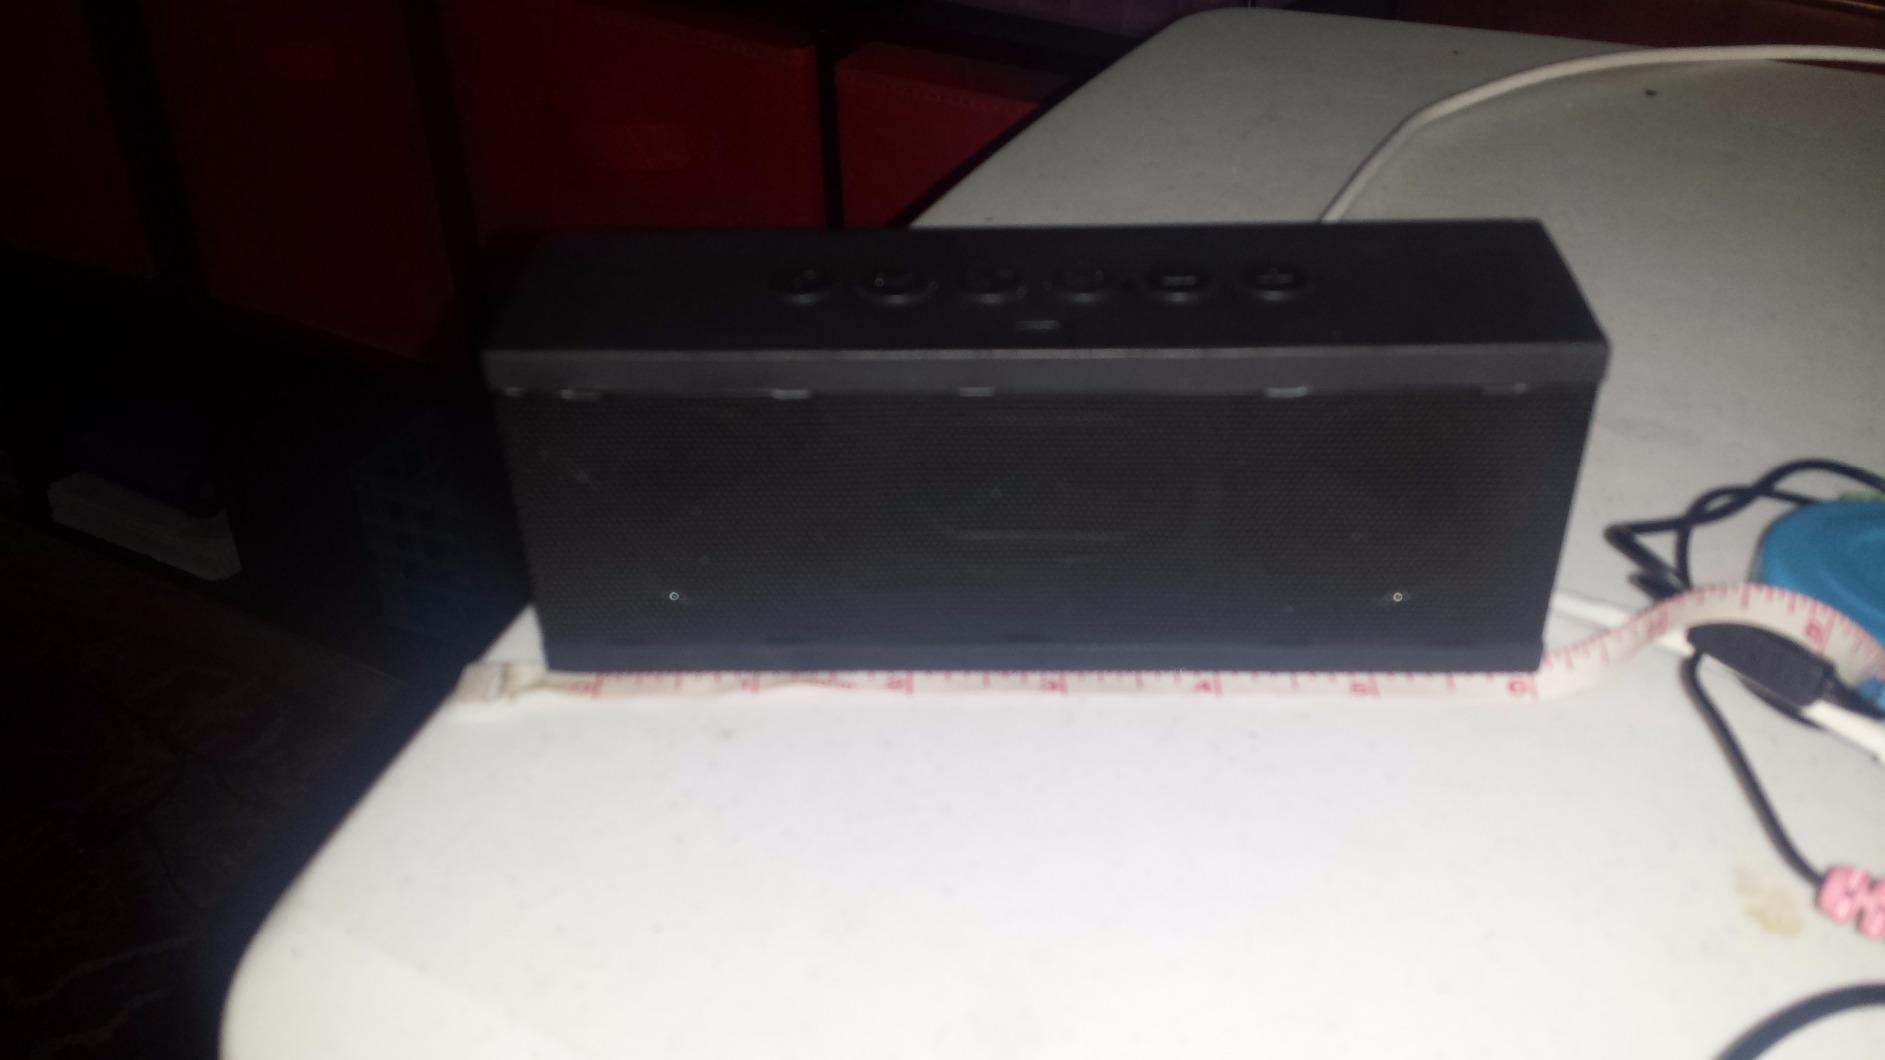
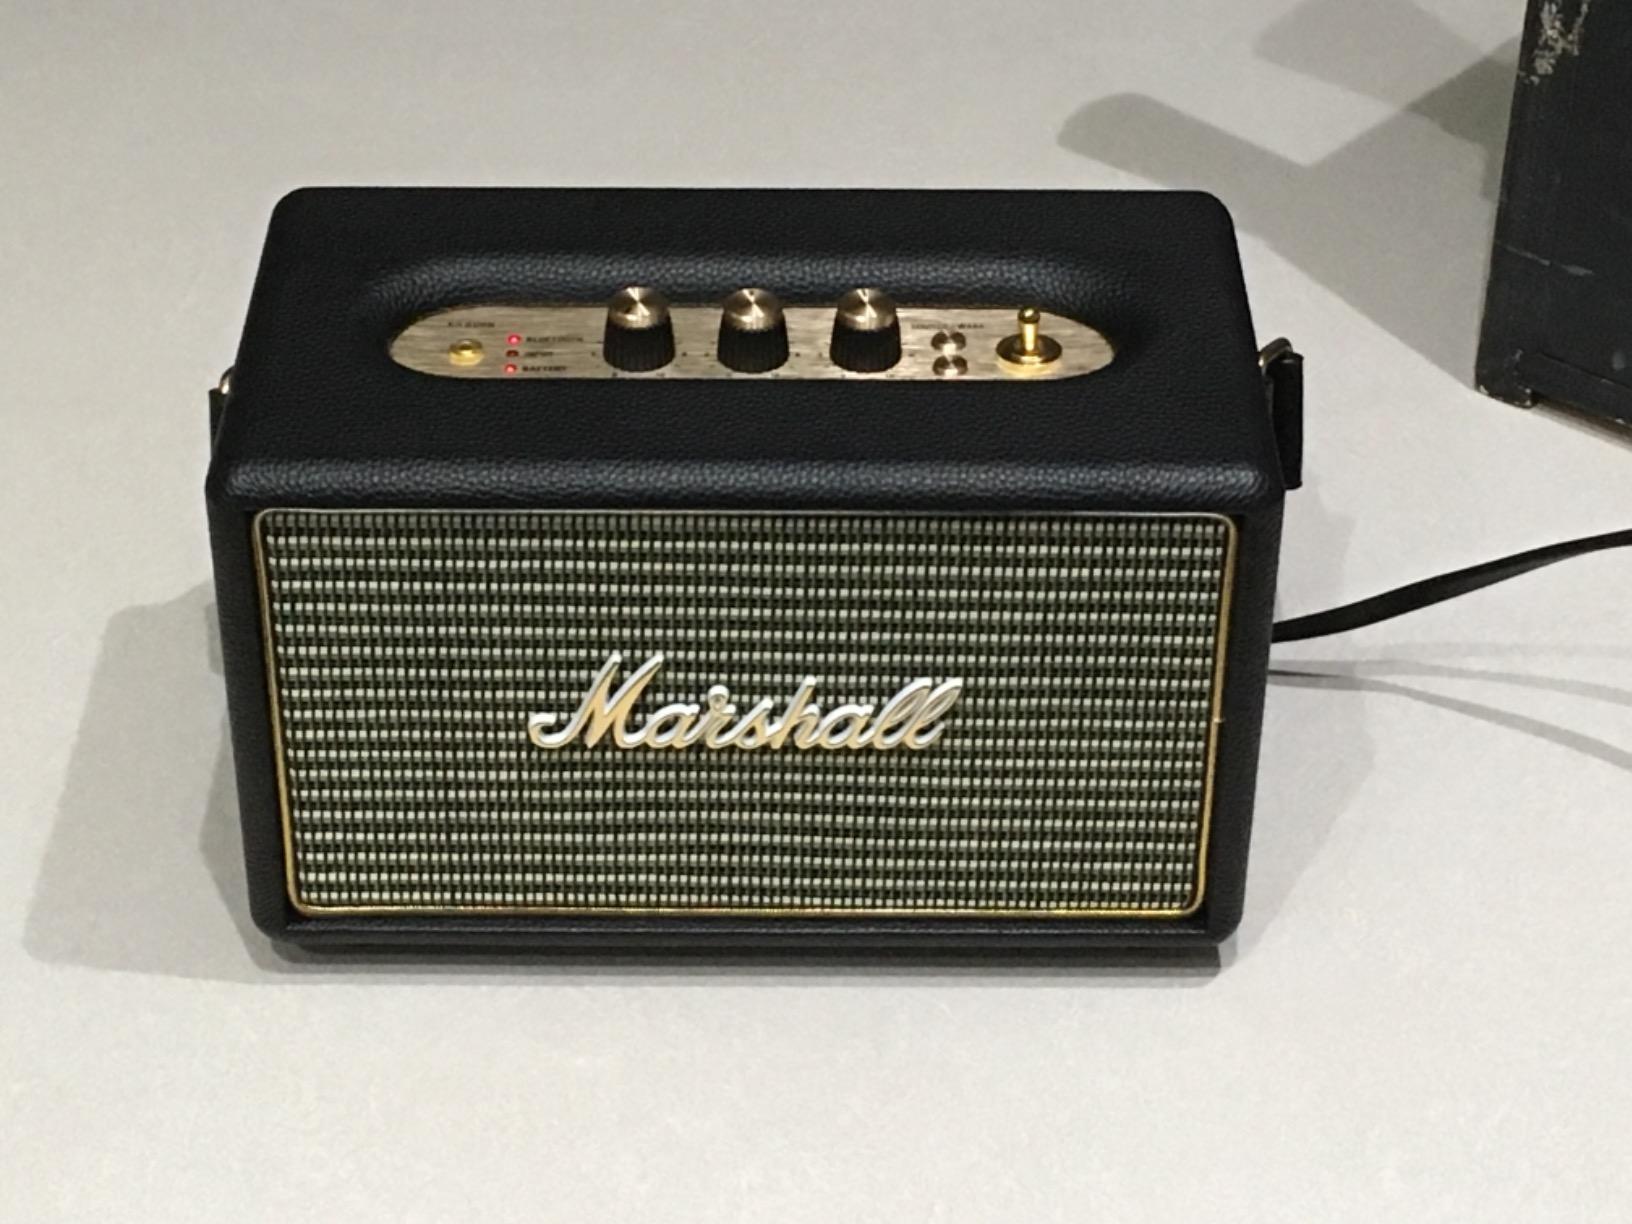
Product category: speaker
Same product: no